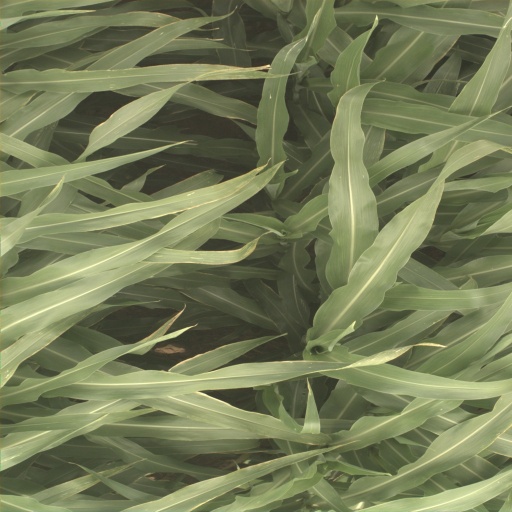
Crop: sorghum